Polypedates himalayensis

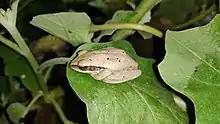
Himalayan Tree Frog ("Polypedates Himalayensis)"

Polypedates himalayensis, the Himalayan tree frog, is a species of tree frog found in north-eastern India. It has been observed between 100 and 2000 meters above sea level.